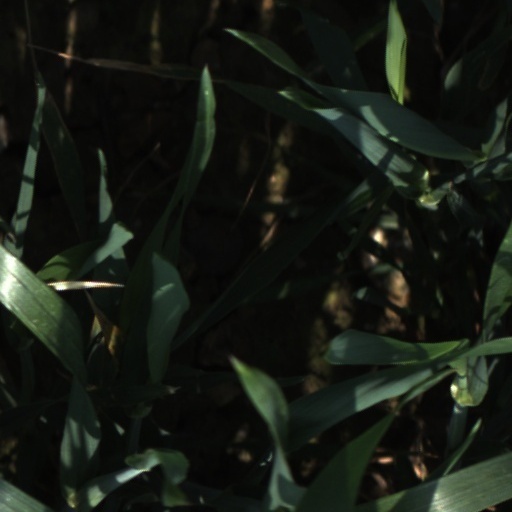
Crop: wheat